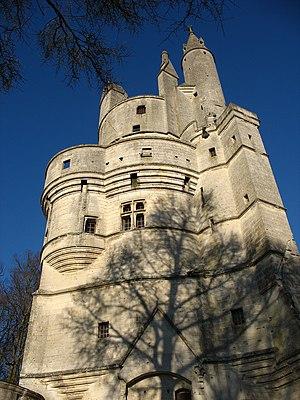
Donjon de Septmonts. This building is indexed in the Base Mérimée, a database of architectural heritage maintained by the French Ministry of Culture,
Septmonts est une commune française située dans le département de l'Aisne, en région Hauts-de-France.